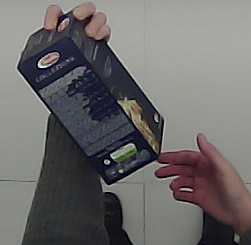
Product: barilla_lasagne